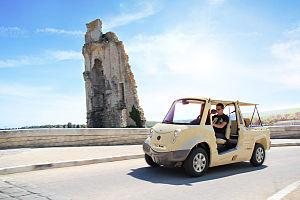
Le cabriolet électrique SUN SimplyCity
SimplyCity est une gamme de véhicules électriques lancée en novembre 2009 en Poitou-Charentes. C'est également une marque déposée par son constructeur, Eco&Mobilité, implantée à Mazerolles.